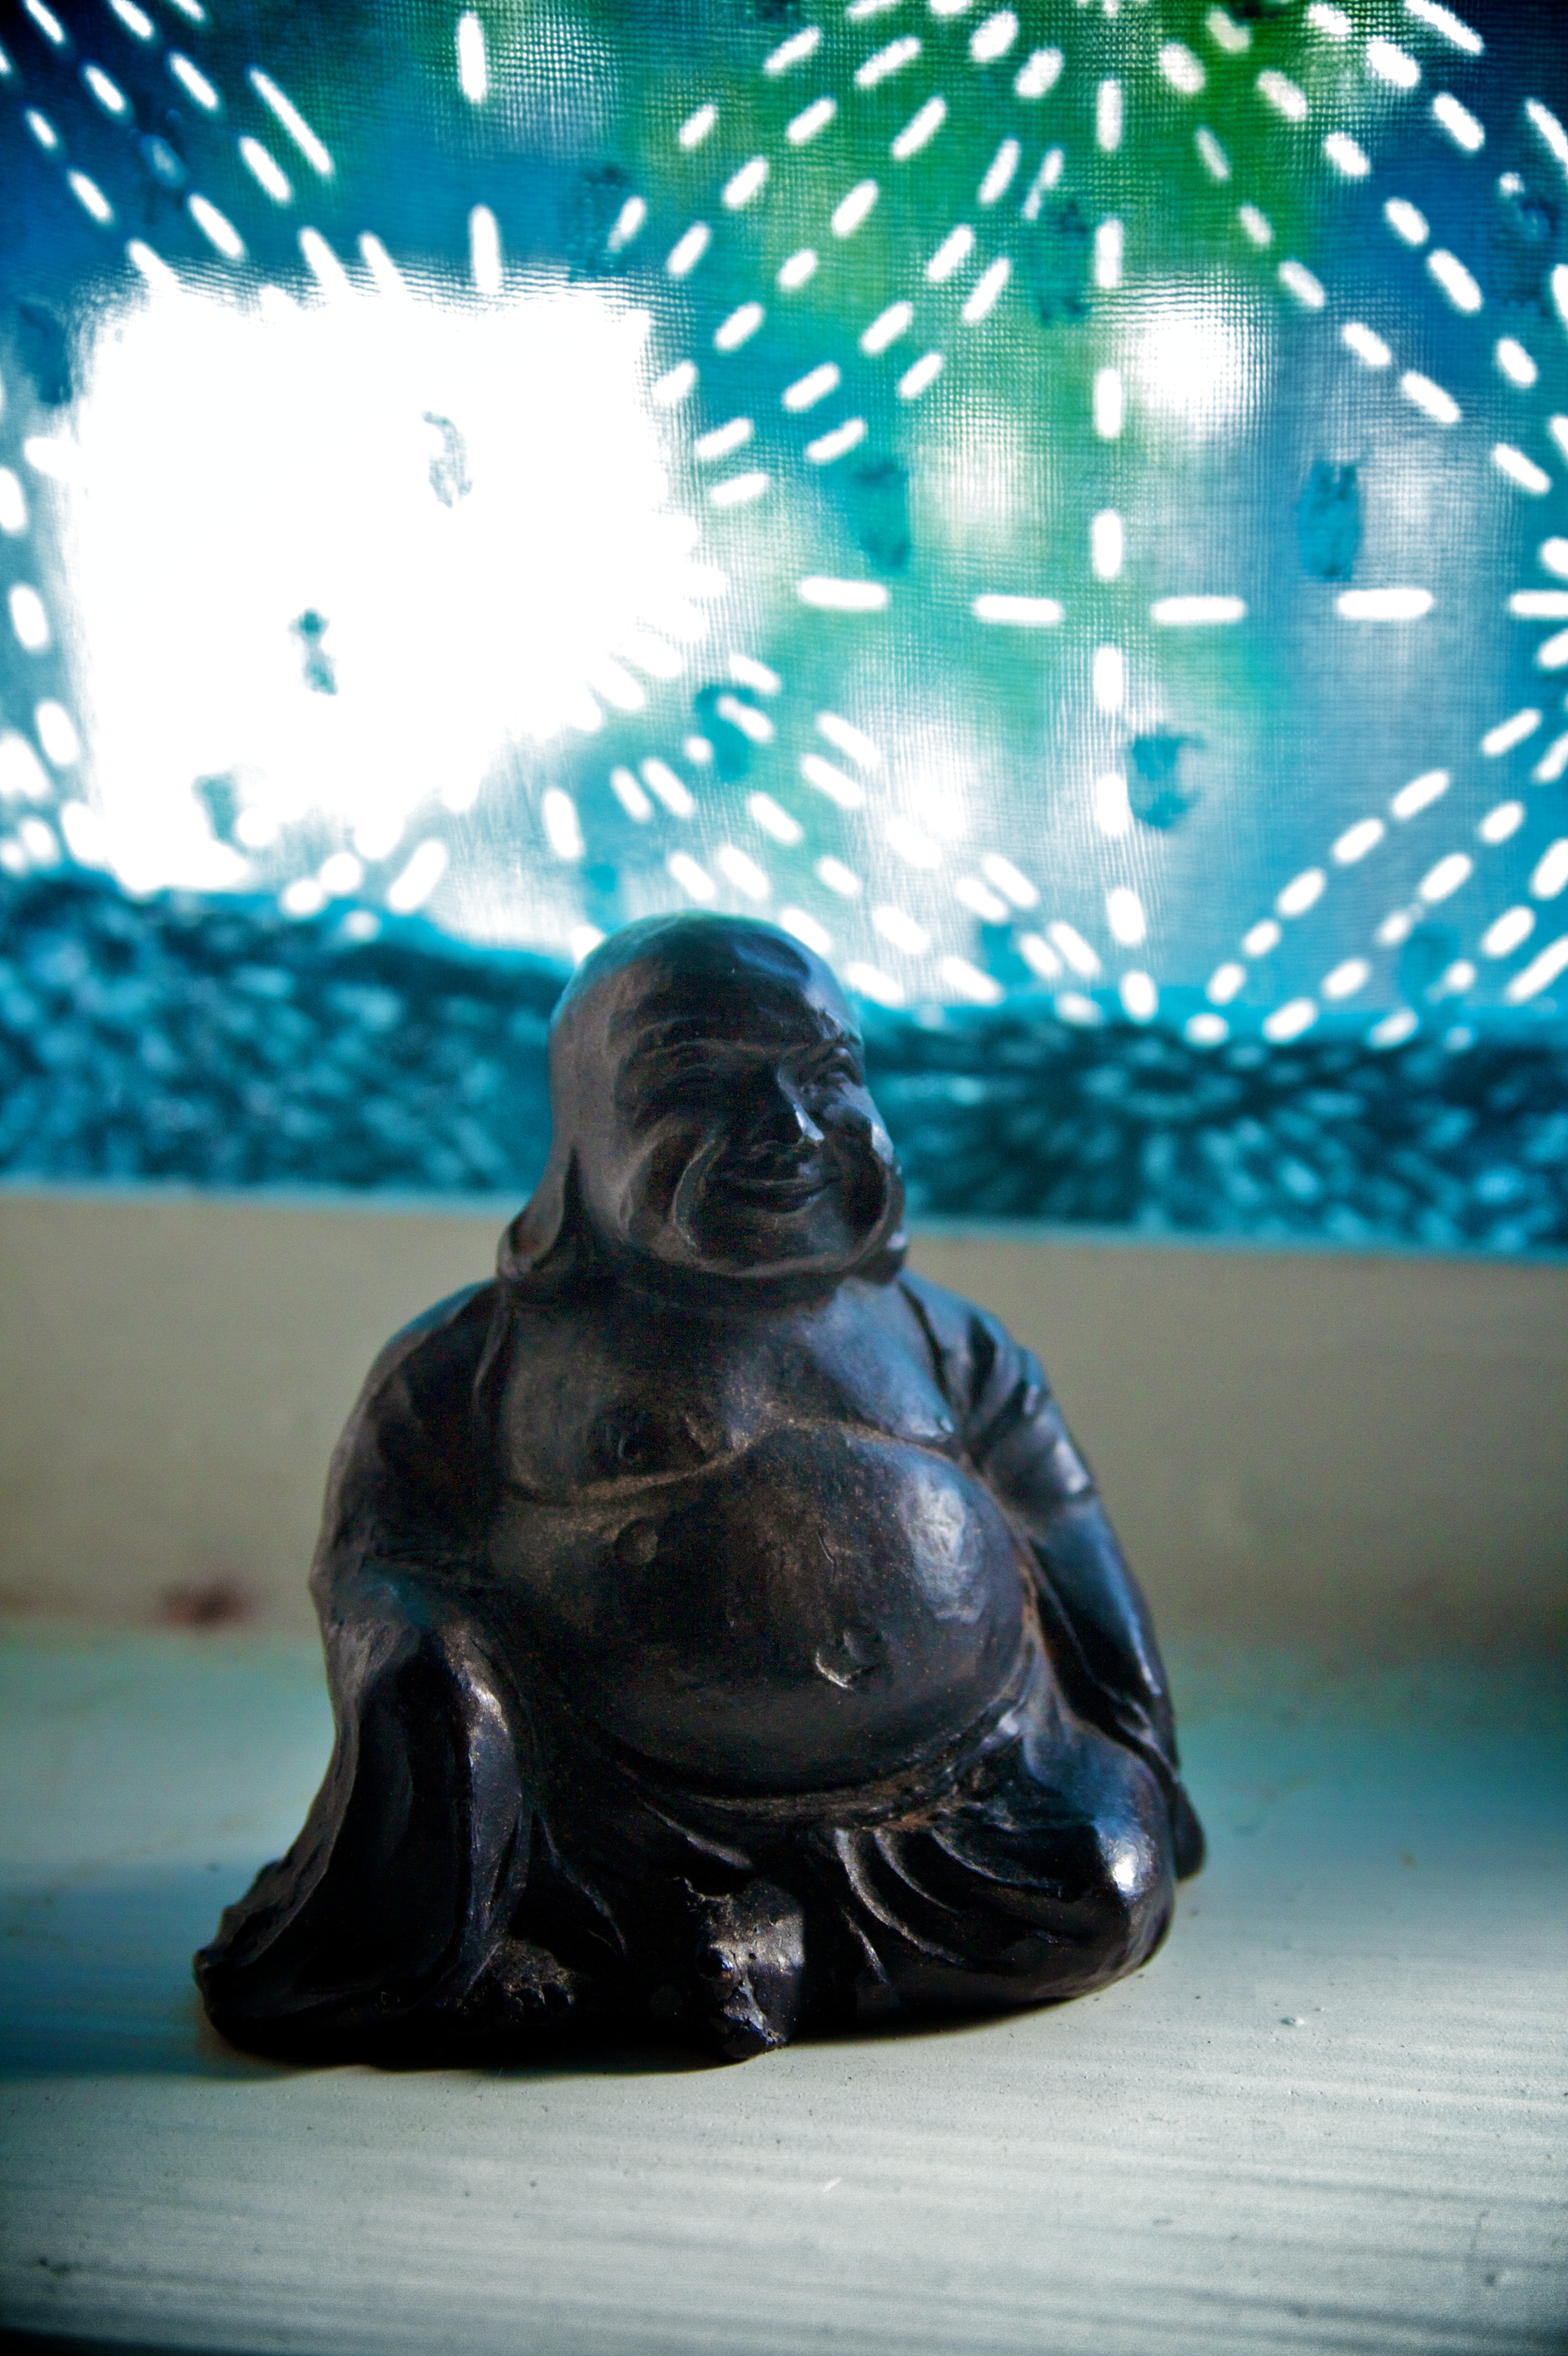
water, statue, reflection, color, blue, budda, organism, computer wallpaper